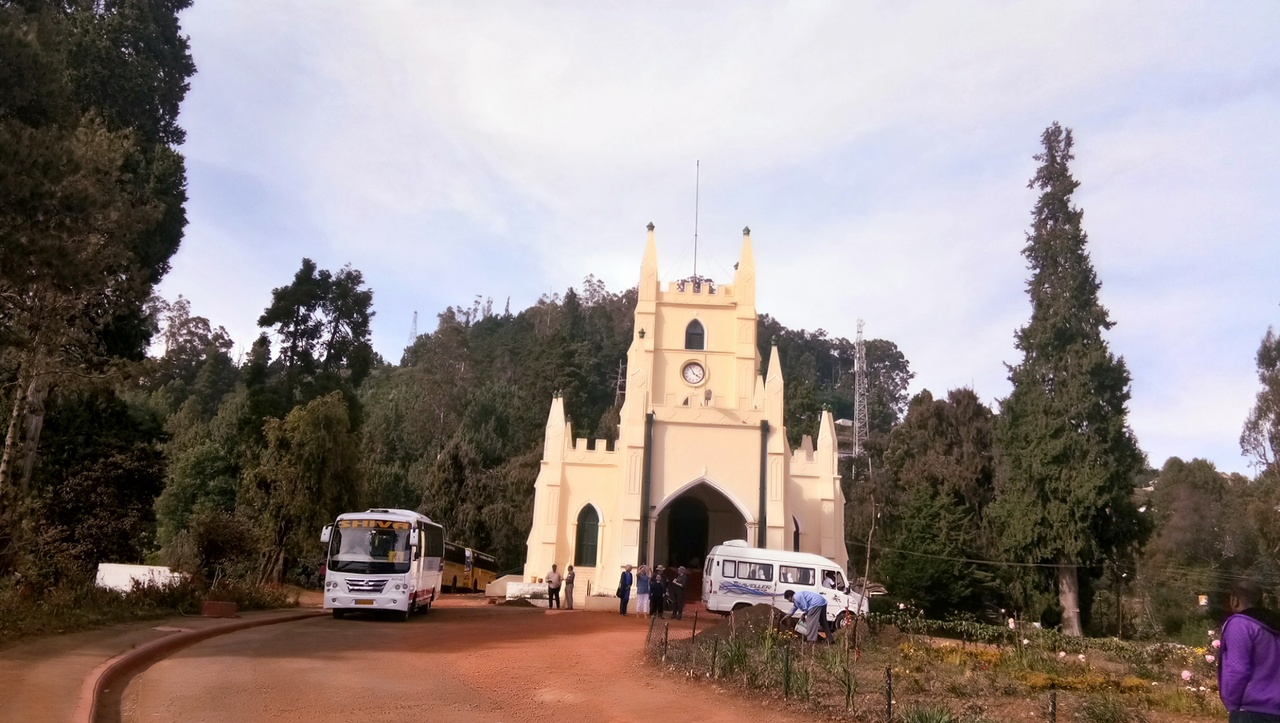
oldest church in Ooty nice place to see